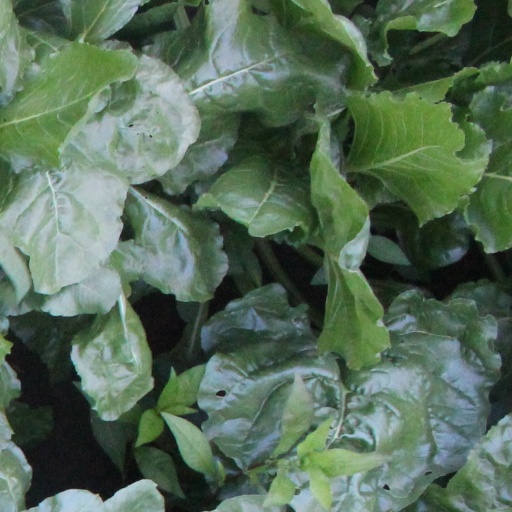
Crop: sugar beet